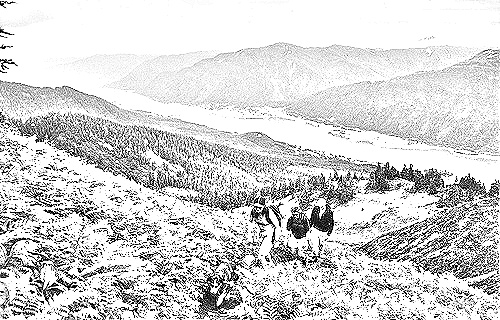
Portrait style: Sketch Portrait